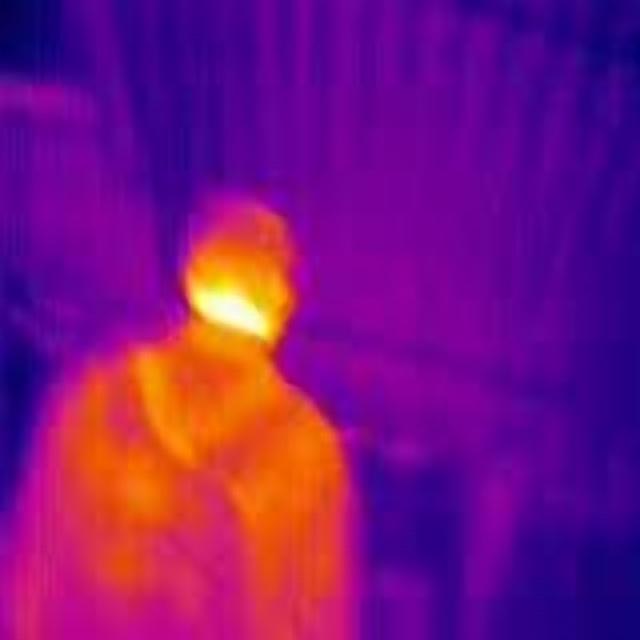
Detected objects:
label: person